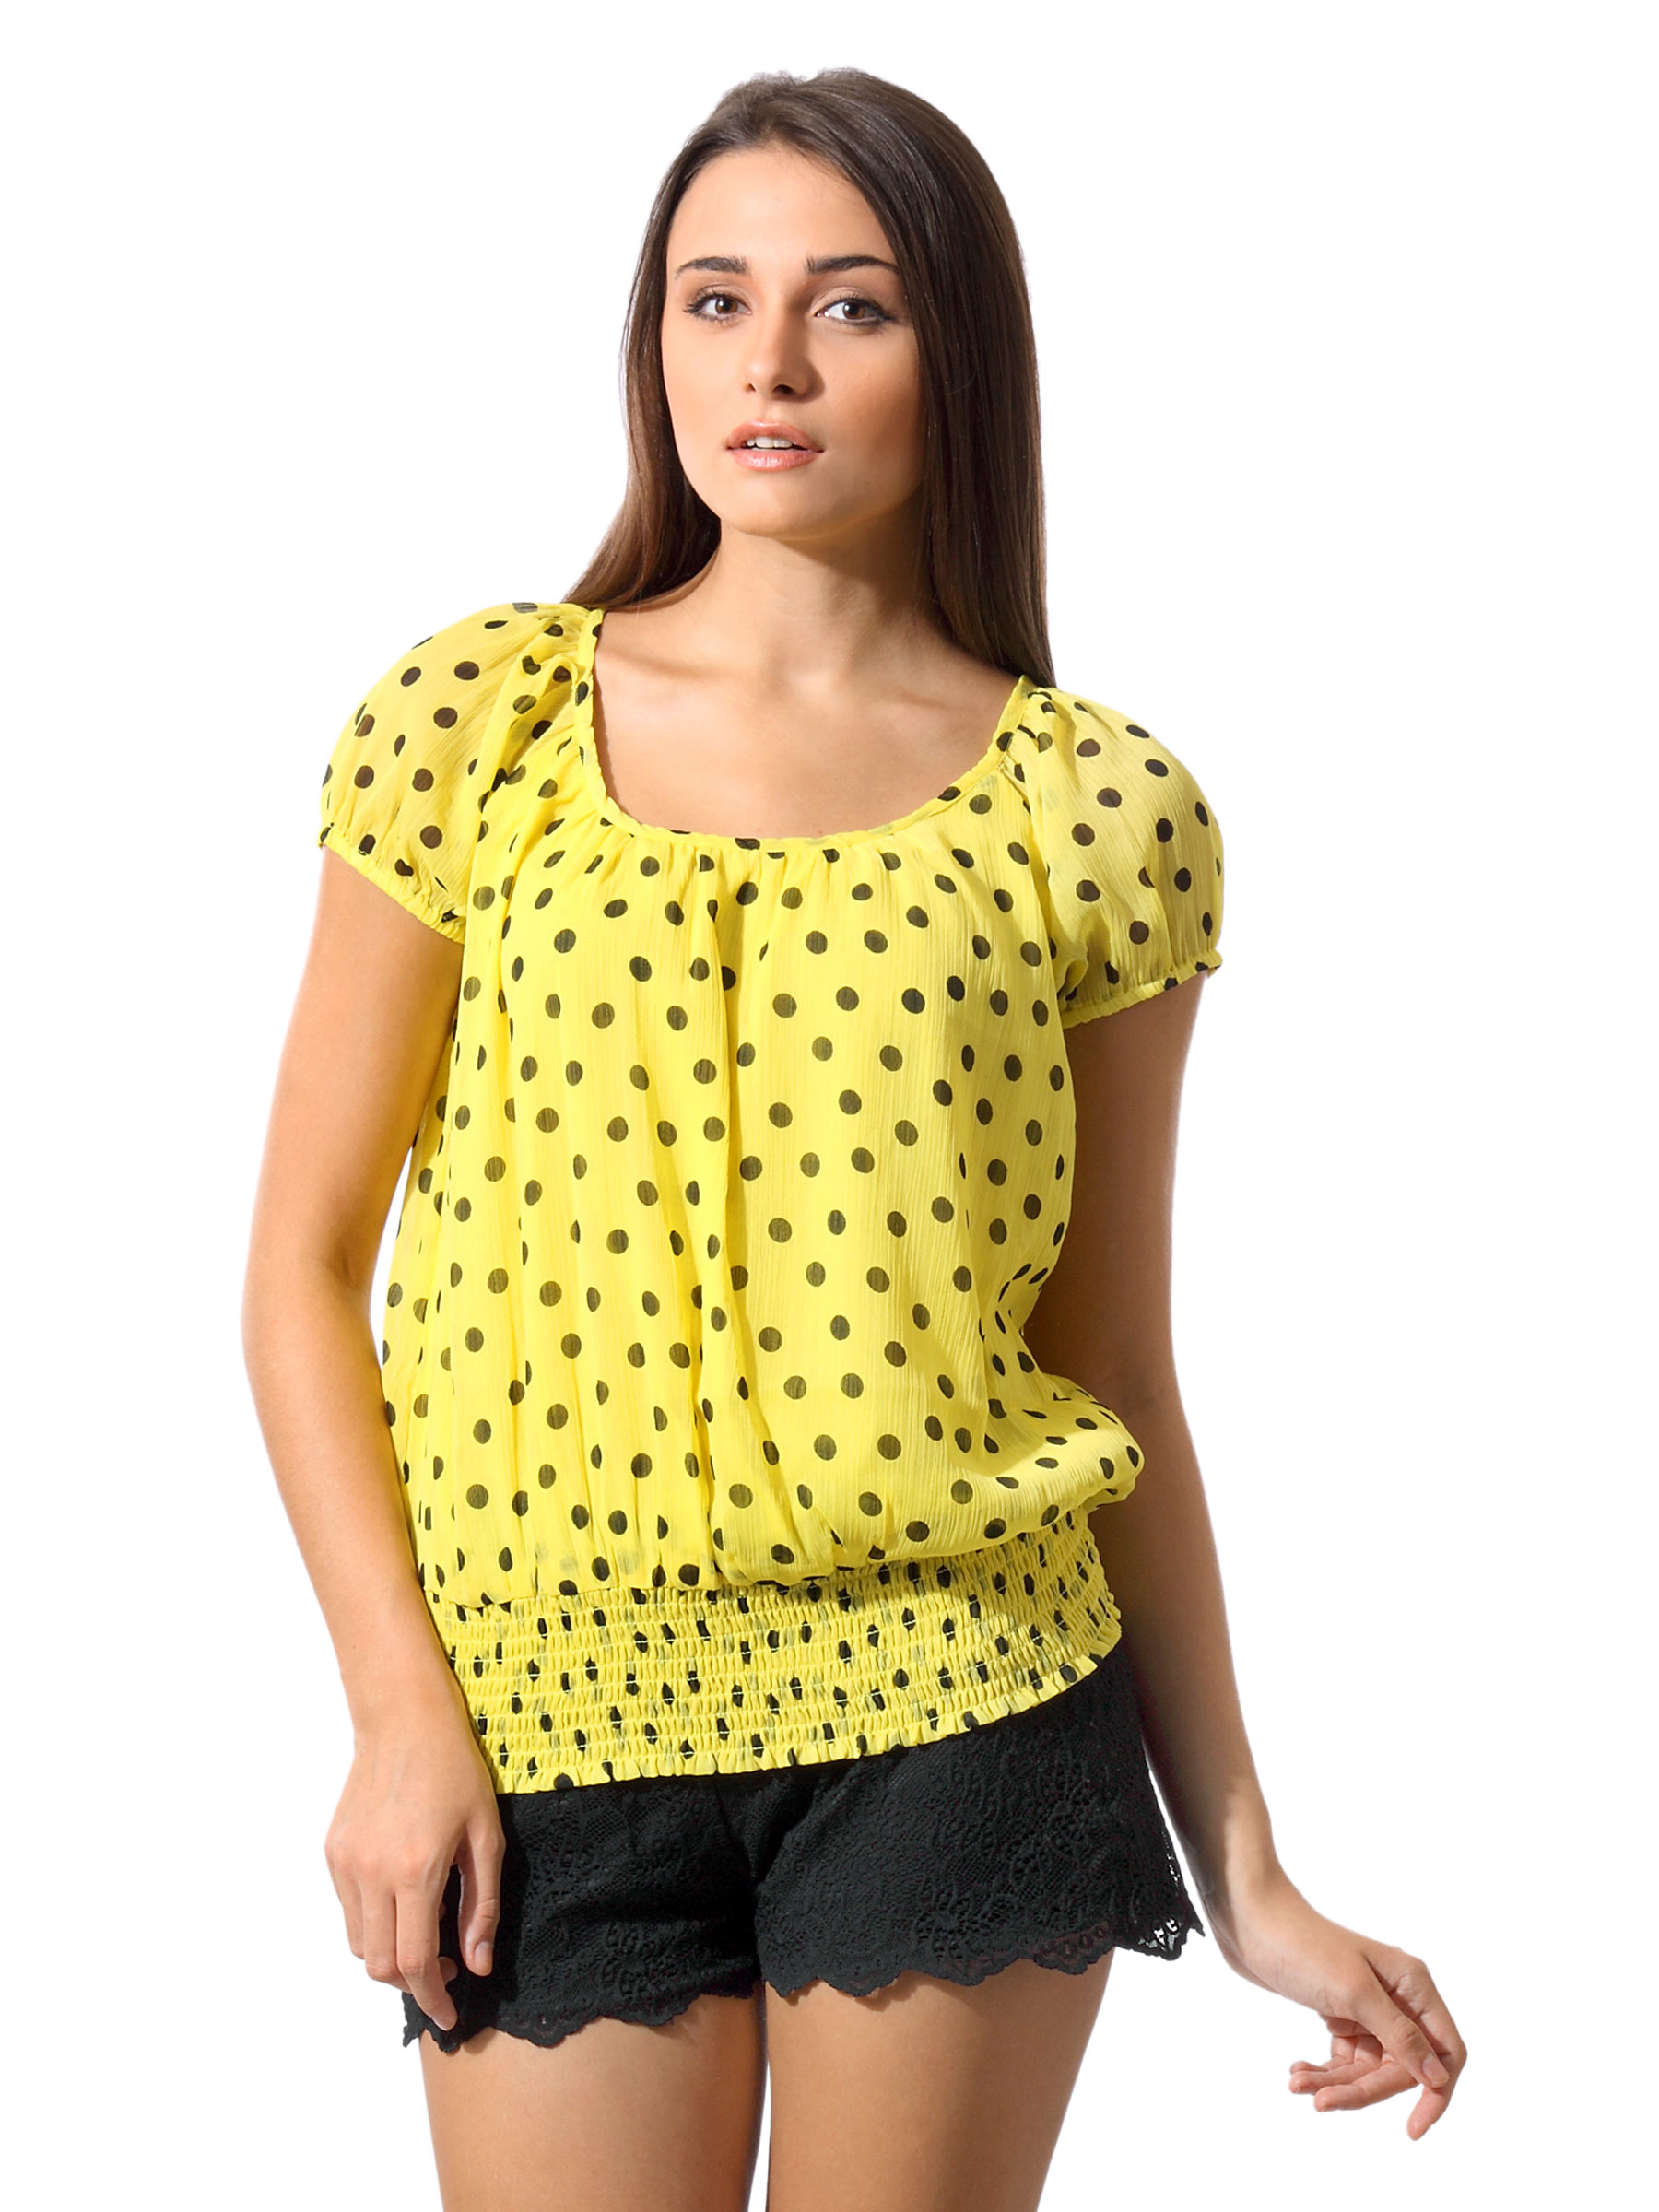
ONLY Women Crepe Printed Yellow Top
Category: Apparel / Topwear / Tops
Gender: Women
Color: Yellow
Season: Summer 2012
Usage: Casual